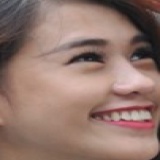
diễn viên Ngọc Thảo